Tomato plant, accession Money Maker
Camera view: tilt-top (135 deg); turntable rotation: 90 degrees
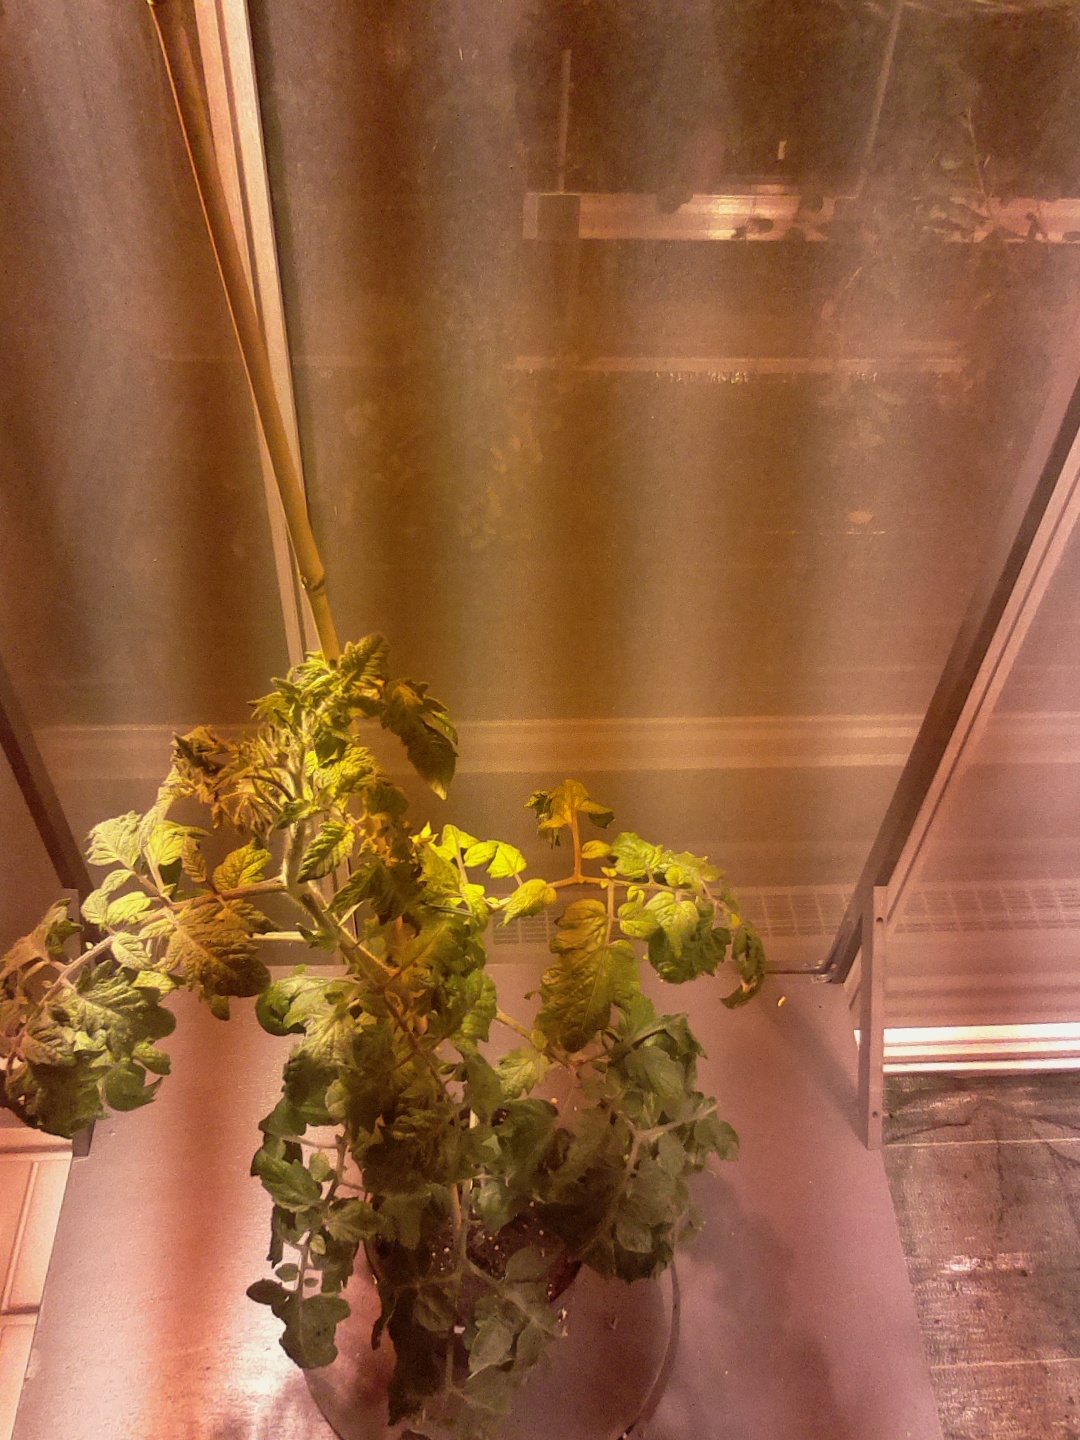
BBCH growth stage 69: End of flowering, 90%-100% of flowers open, more petals falling